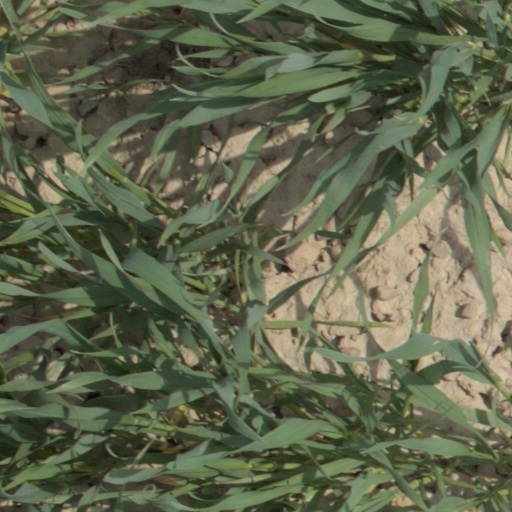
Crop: wheat